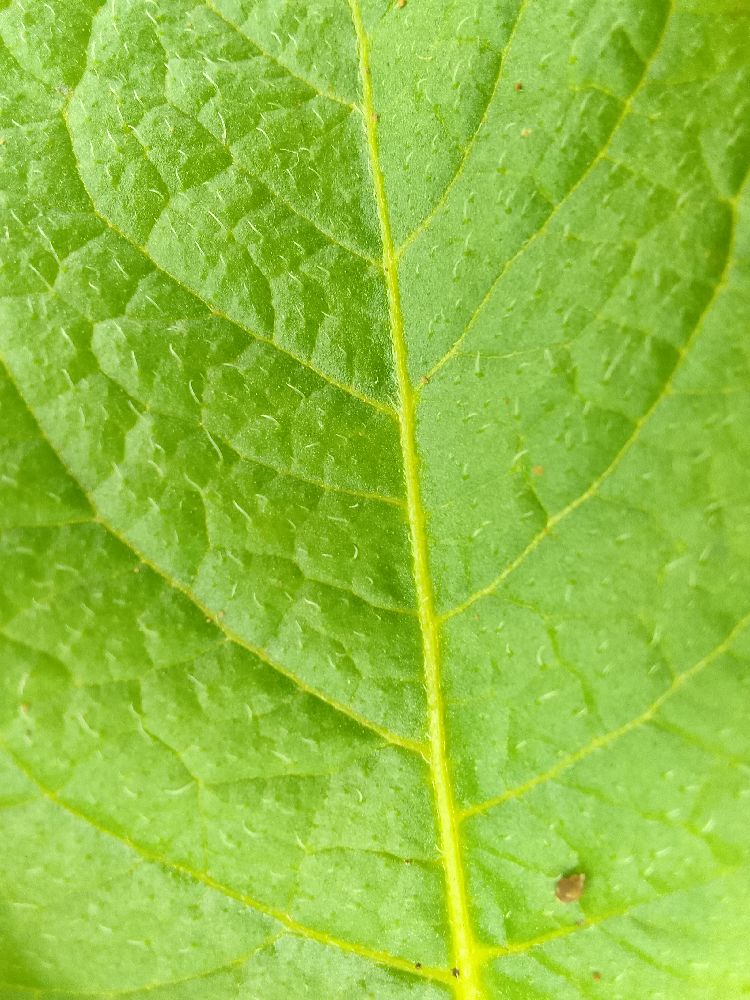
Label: Healthy